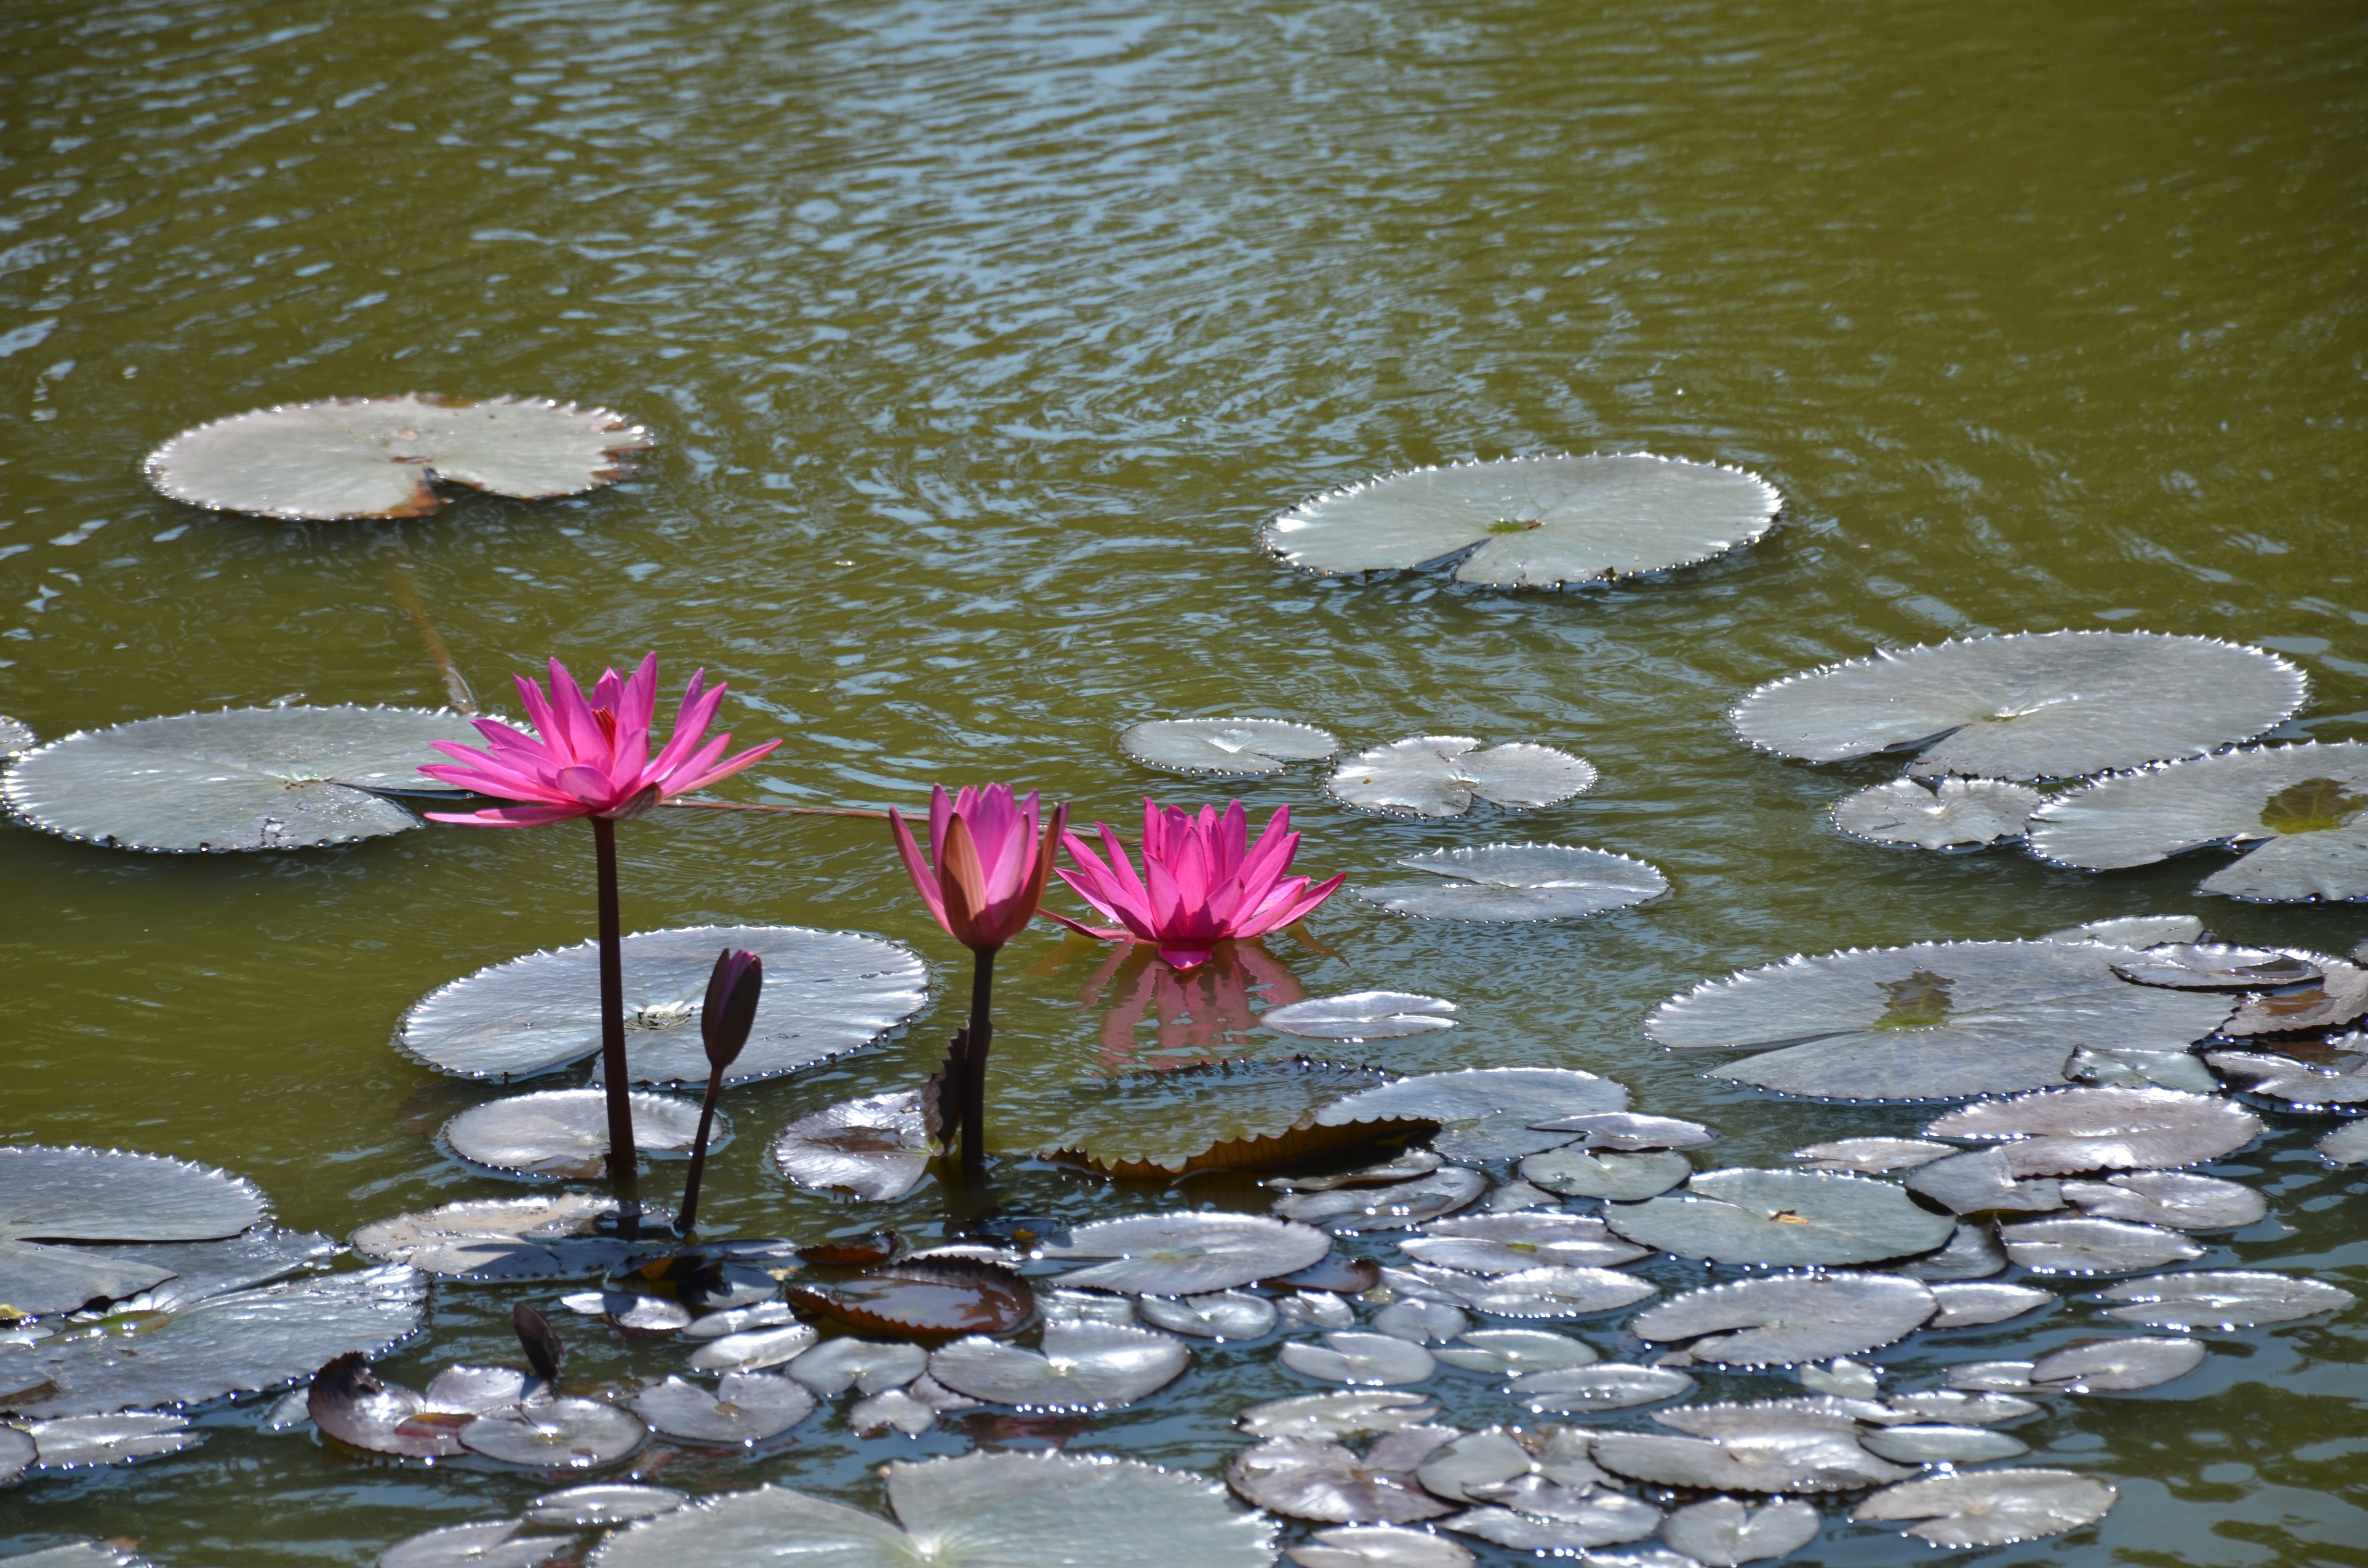
water, nature, rock, plant, leaf, flower, bloom, pond, stream, reflection, botany, flora, fauna, body of water, water lily, lilies, f, fish pond